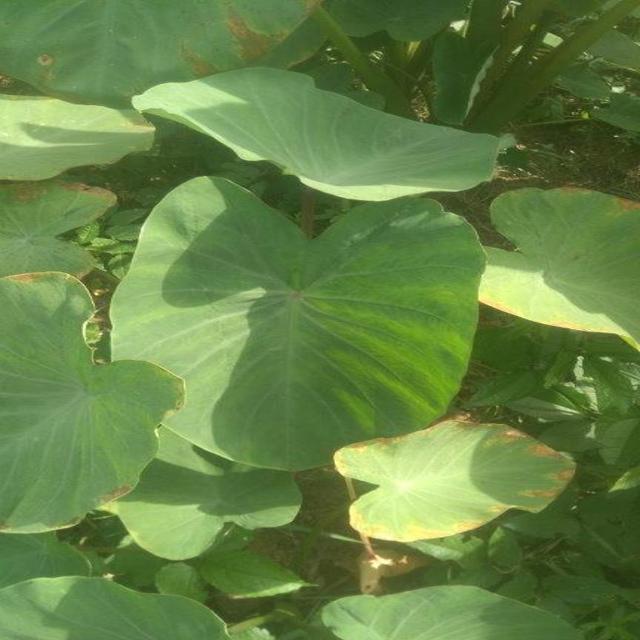
Label: Healthy